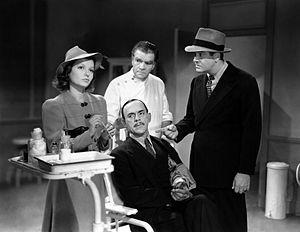
Harry C. Neumann — généralement crédité Harry Neumann —, né le 11 février 1891 à Chicago, mort le 14 janvier 1971 à Los Angeles, est un directeur de la photographie américain, membre de l'ASC.
Raymond Hatton, né le 7 juillet 1887 à Red Oak, dans l'Iowa et mort le 21 octobre 1971 à Palmdale, dans le comté de Los Angeles, États-Unis, est un acteur américain.
Doomed to Die est un film américain réalisé par William Nigh, sorti en 1940.
Grant Withers est un acteur et producteur américain, né Granville G. Withers le 17 janvier 1905 à Pueblo, mort par suicide le 27 mars 1959 à North Hollywood — Quartier de Los Angeles.